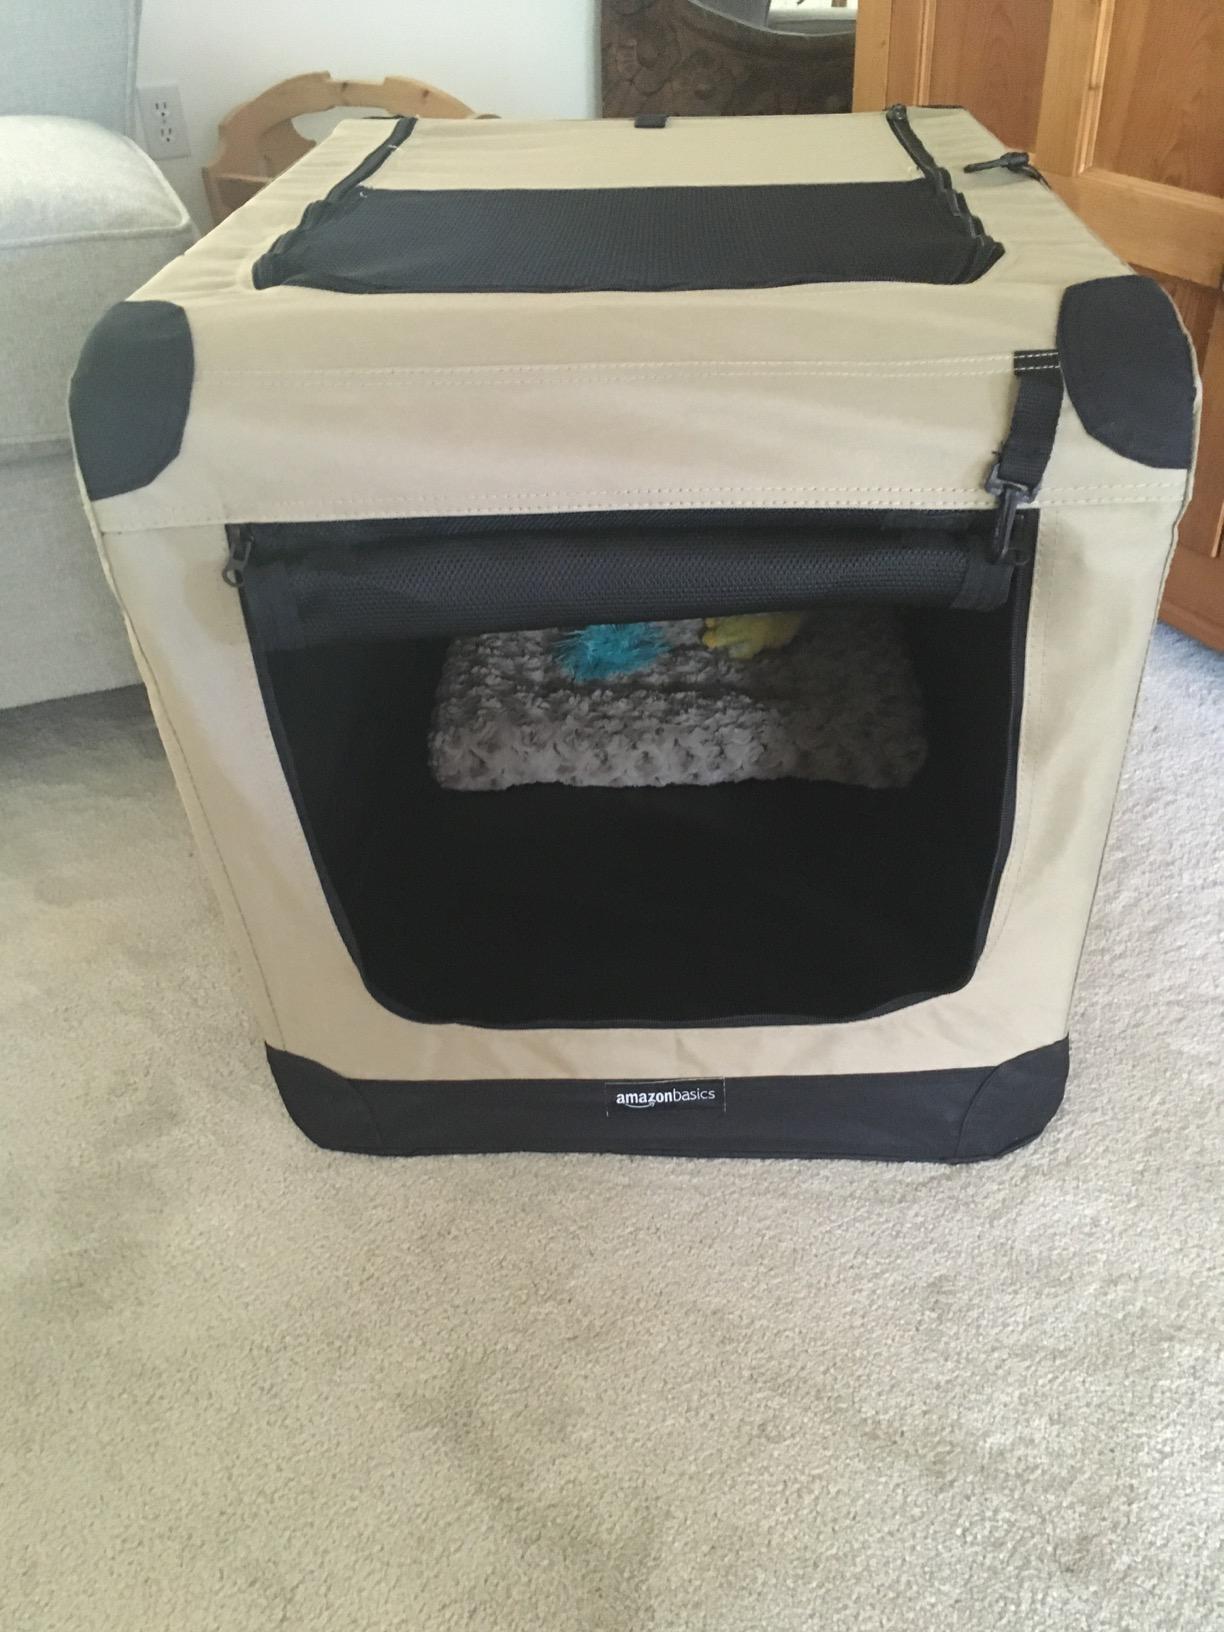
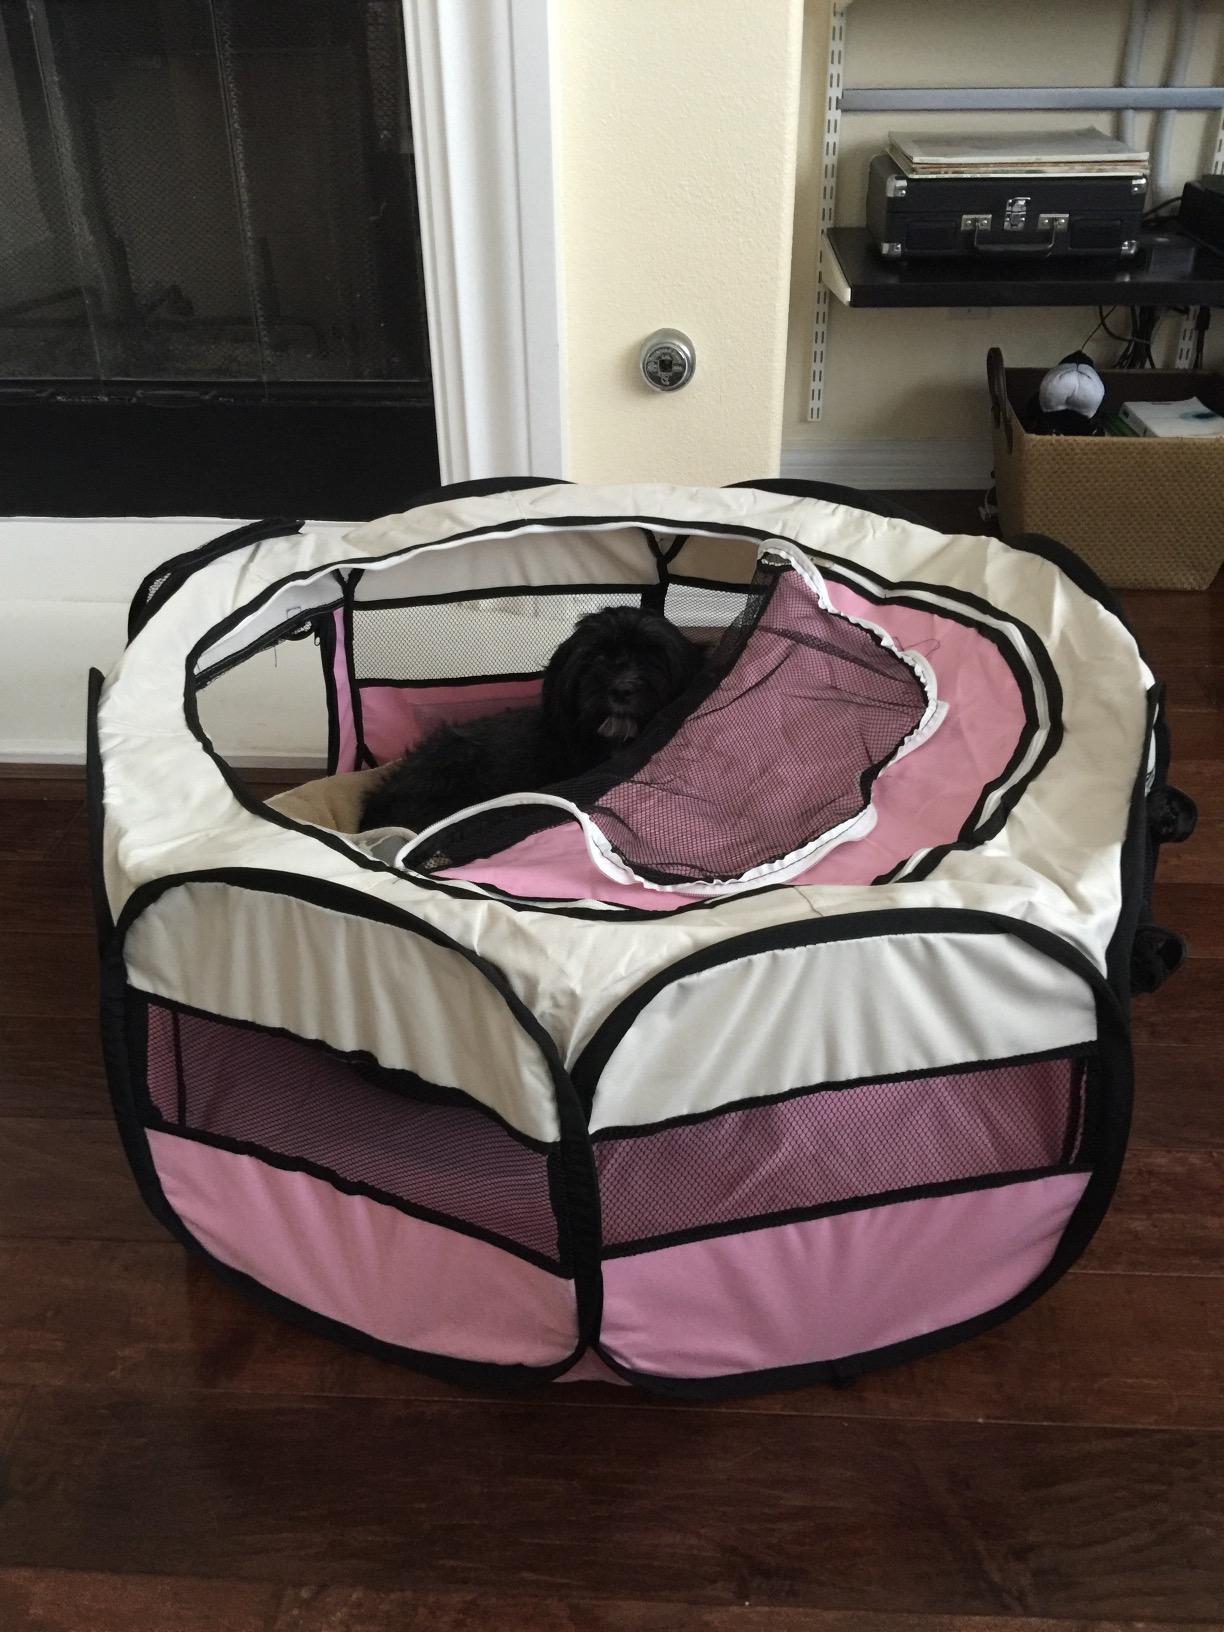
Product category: items_kennel
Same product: no